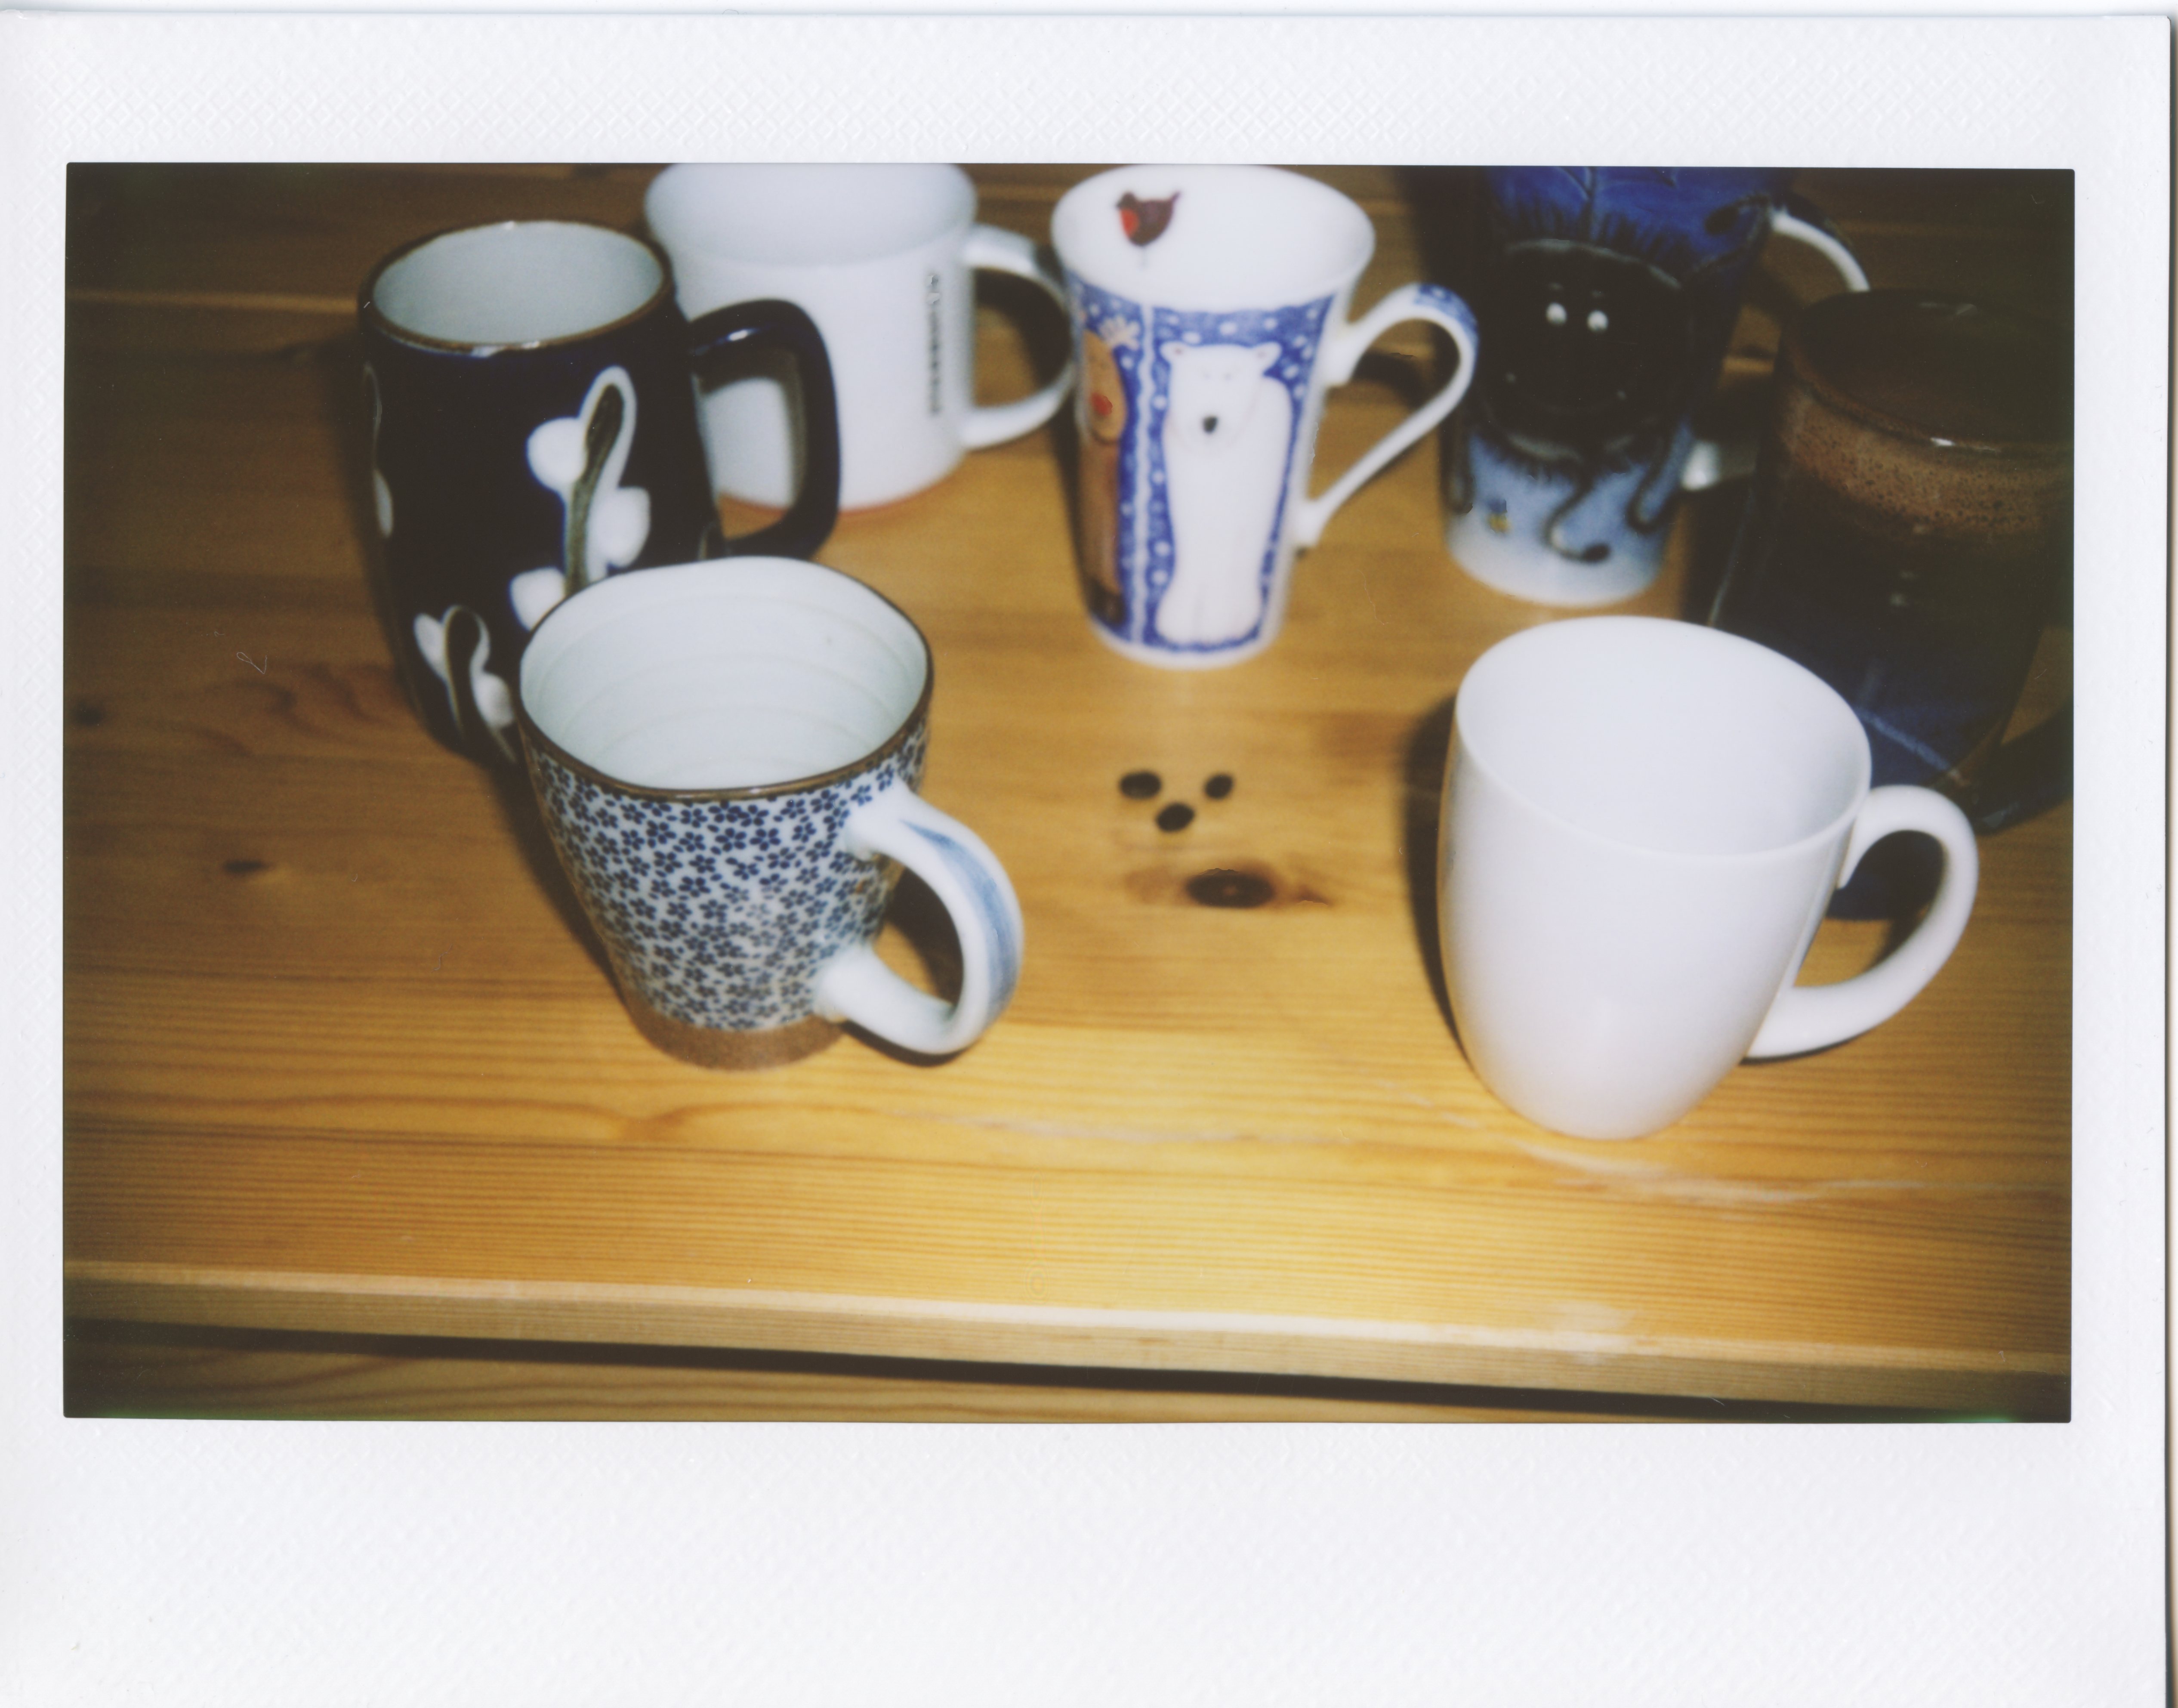
table, coffee, wood, grain, cup, ceramic, drink, blue, espresso, coffee cup, spider, cups, polarbear, reindeer, porcelain, instax, instant, beans, mugs, instaxwide, fujifilminstax210, cobalt, drinkware